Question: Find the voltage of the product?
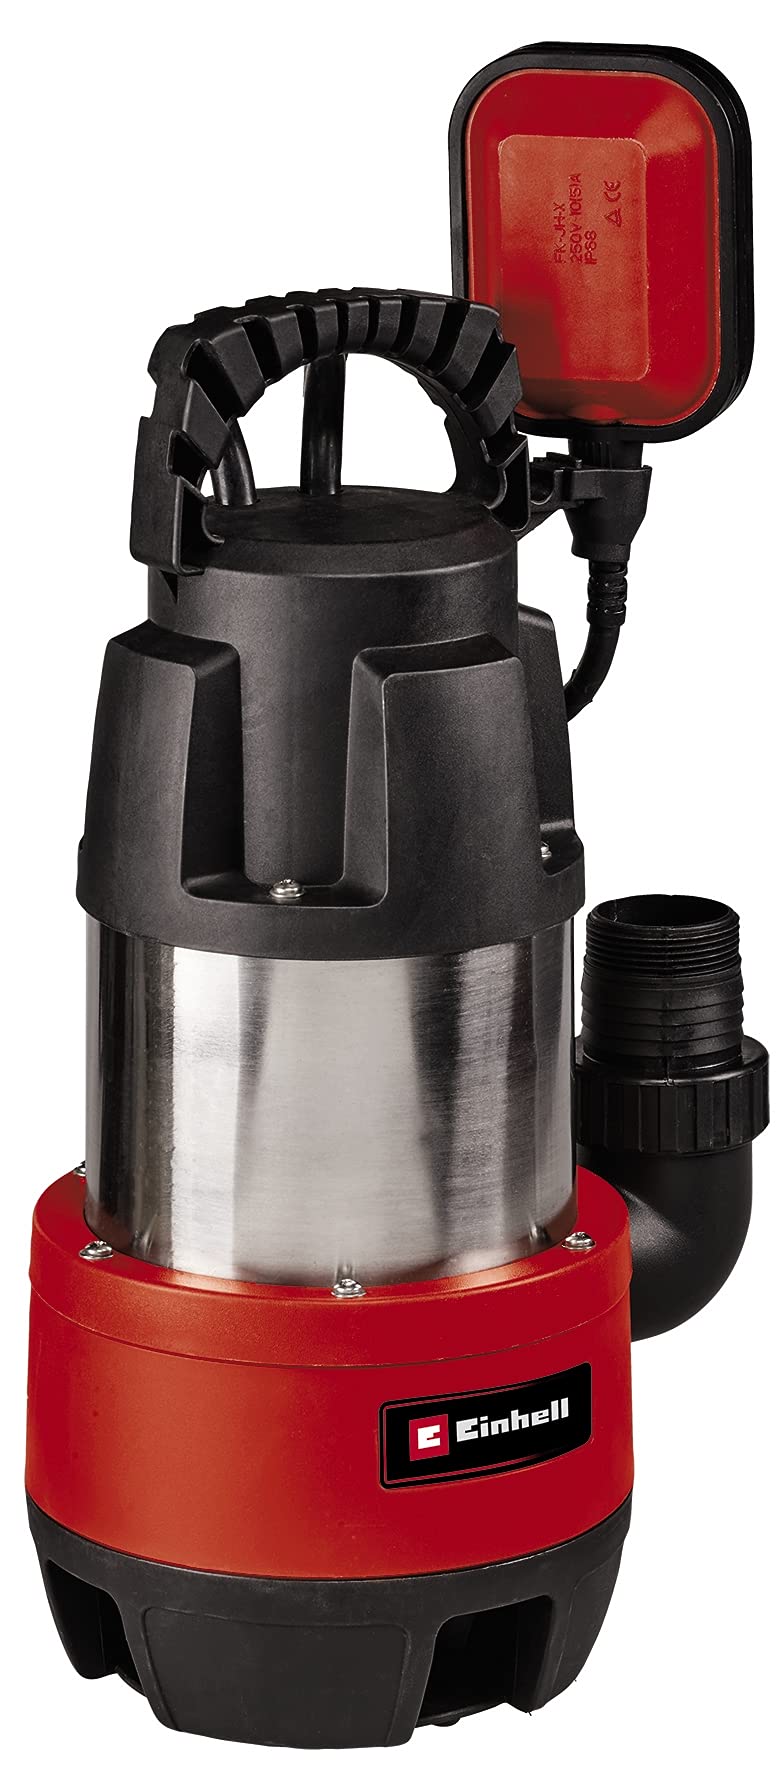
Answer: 250.0 volt